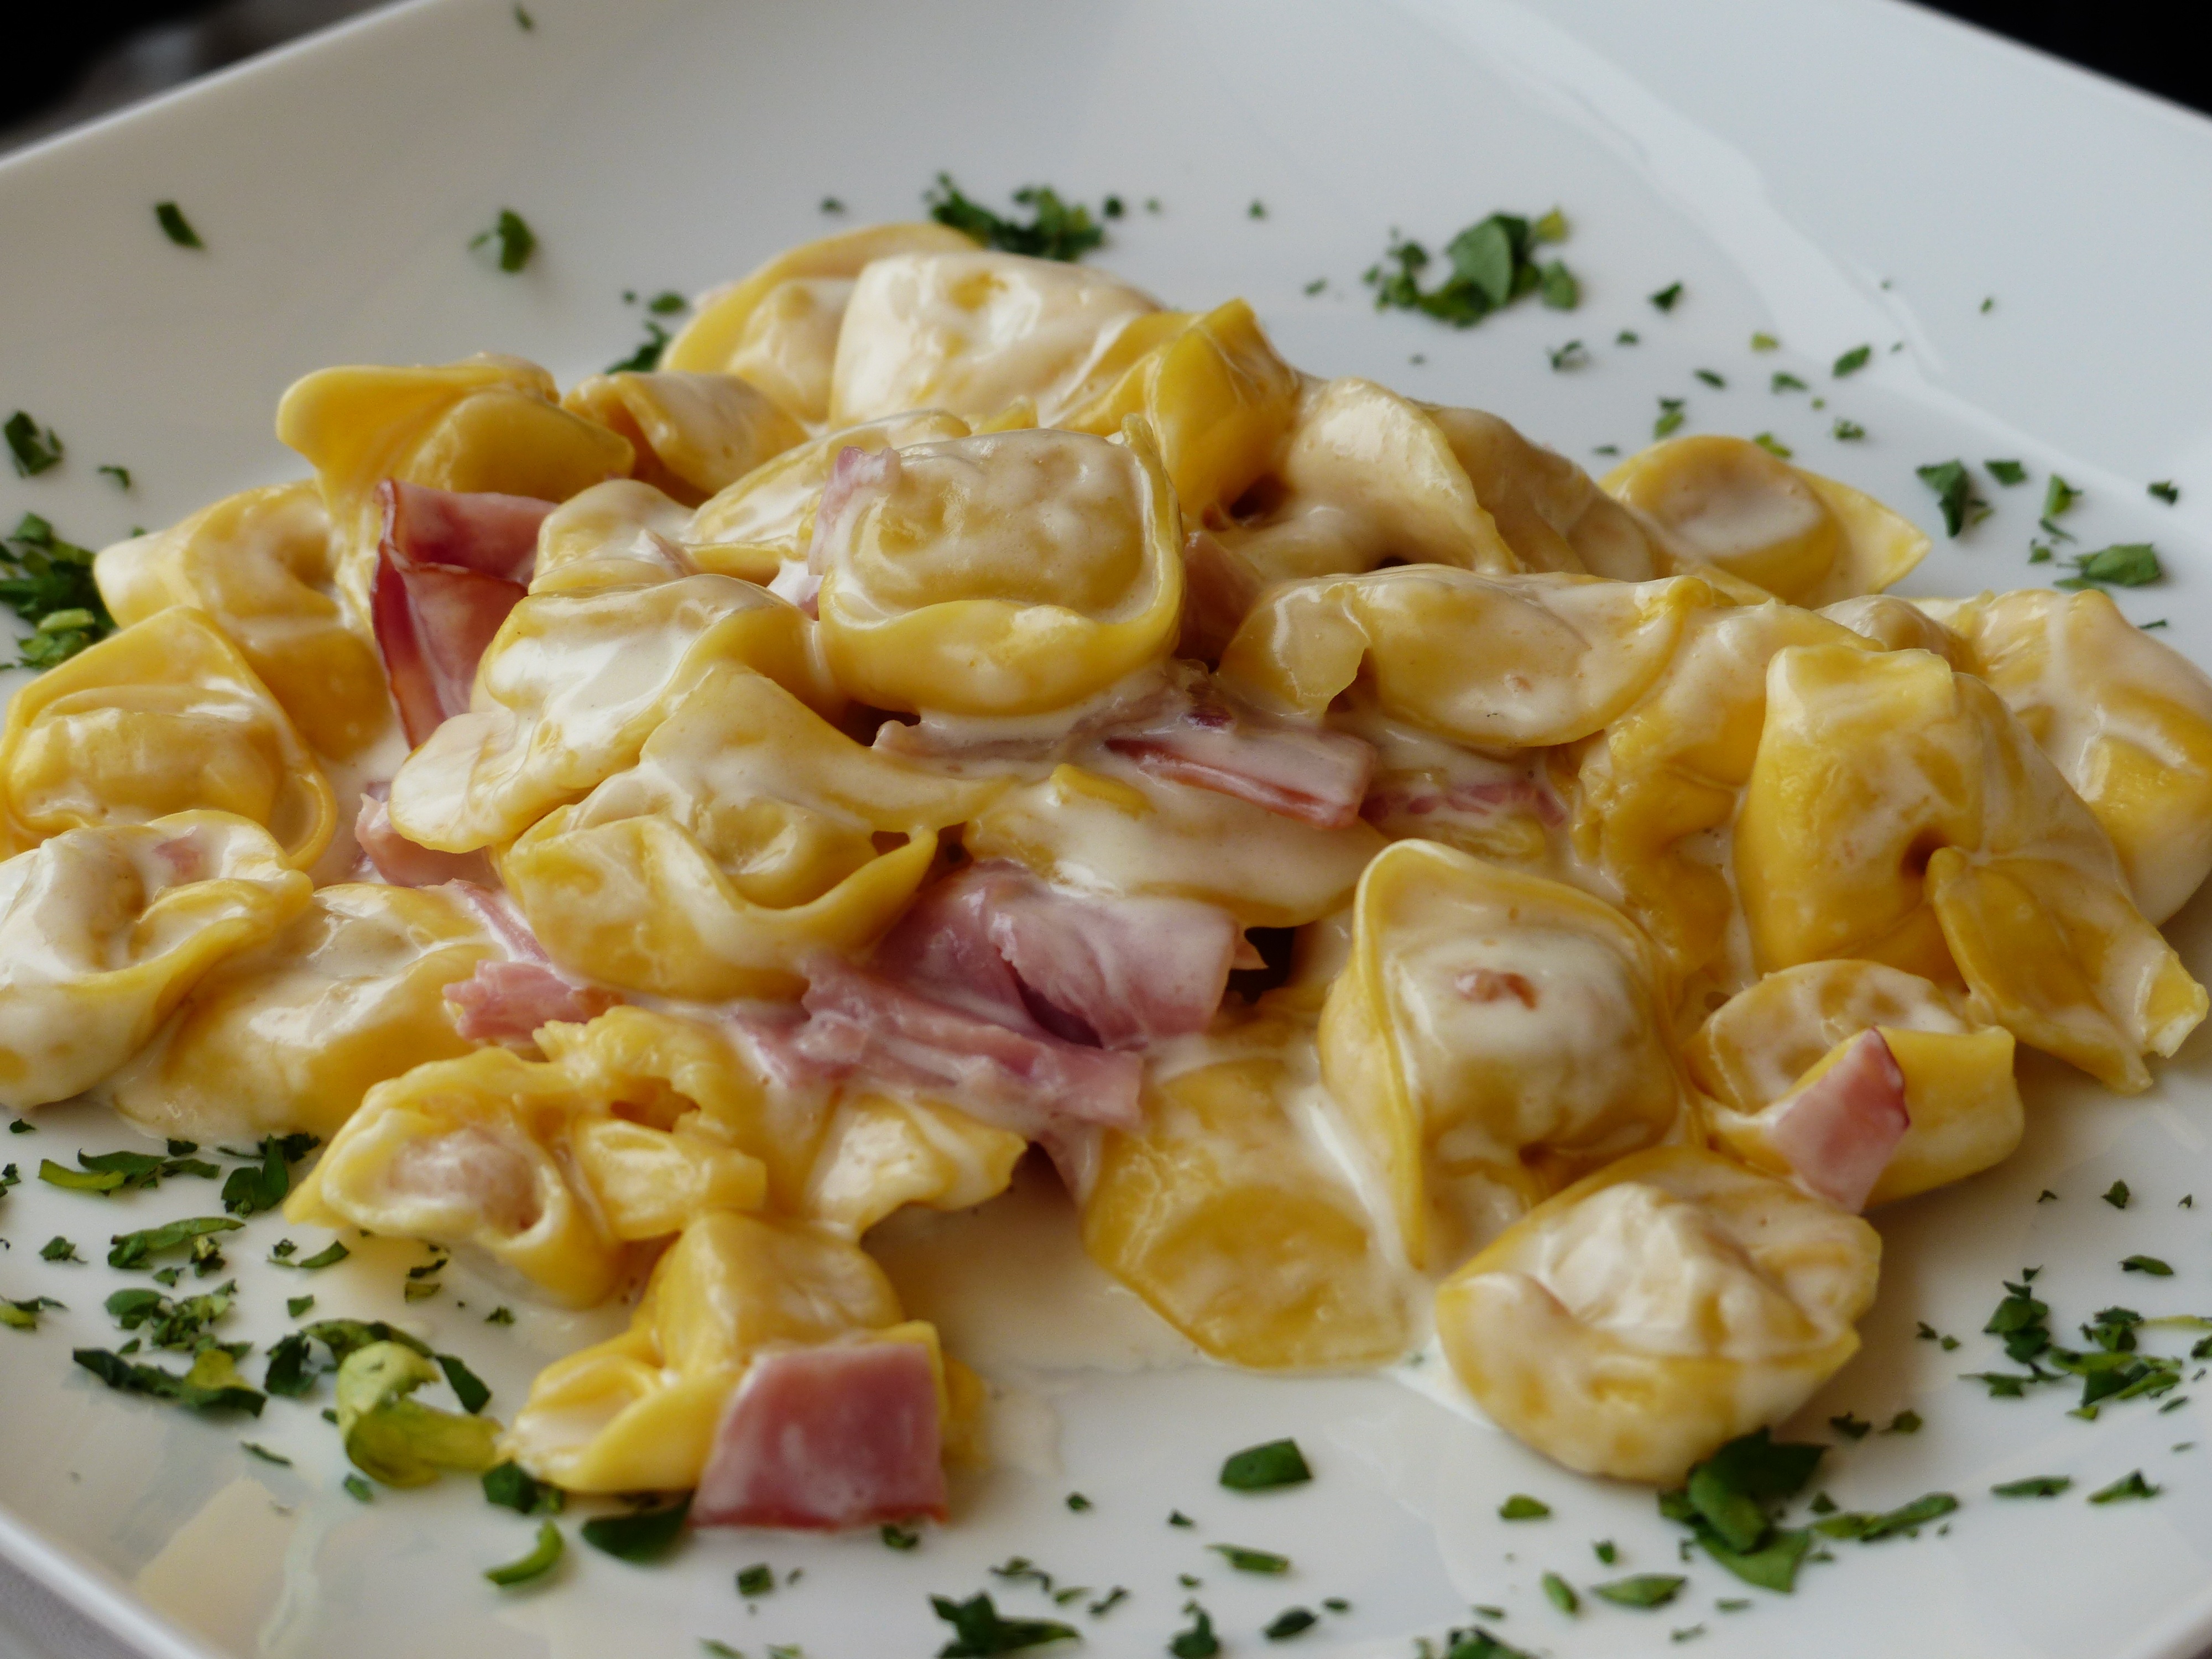
dish, meal, food, produce, plate, eat, cuisine, pasta, noodles, court, vegetarian food, italian, noodle dish, italian food, tortellini, carbonara, macaroni, orecchiette, cheese sauce, fettuccine, european food, pappardelle, manti